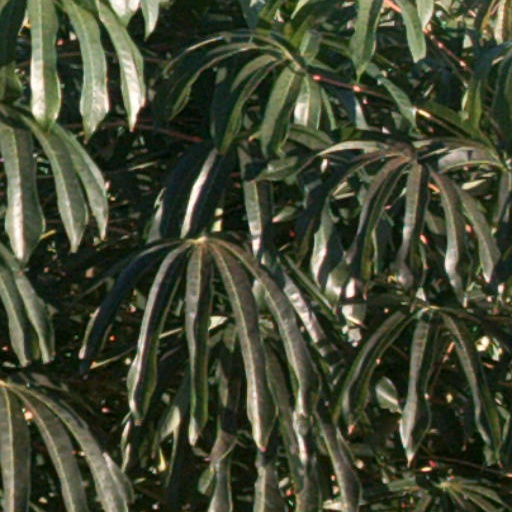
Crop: cassava